Simone Kerseboom

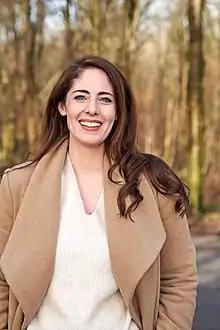
Kerseboom (2021)

Simone Kerseboom (born 26 April 1984) is a Dutch politician of the conservative populist party Forum for Democracy (FvD). She has been a member of the House of Representatives since the 2021 general election, and she served on the States of Limburg in the years 2019–2023. Kerseboom lived in South Africa for about twenty years and holds a doctorate from Rhodes University.